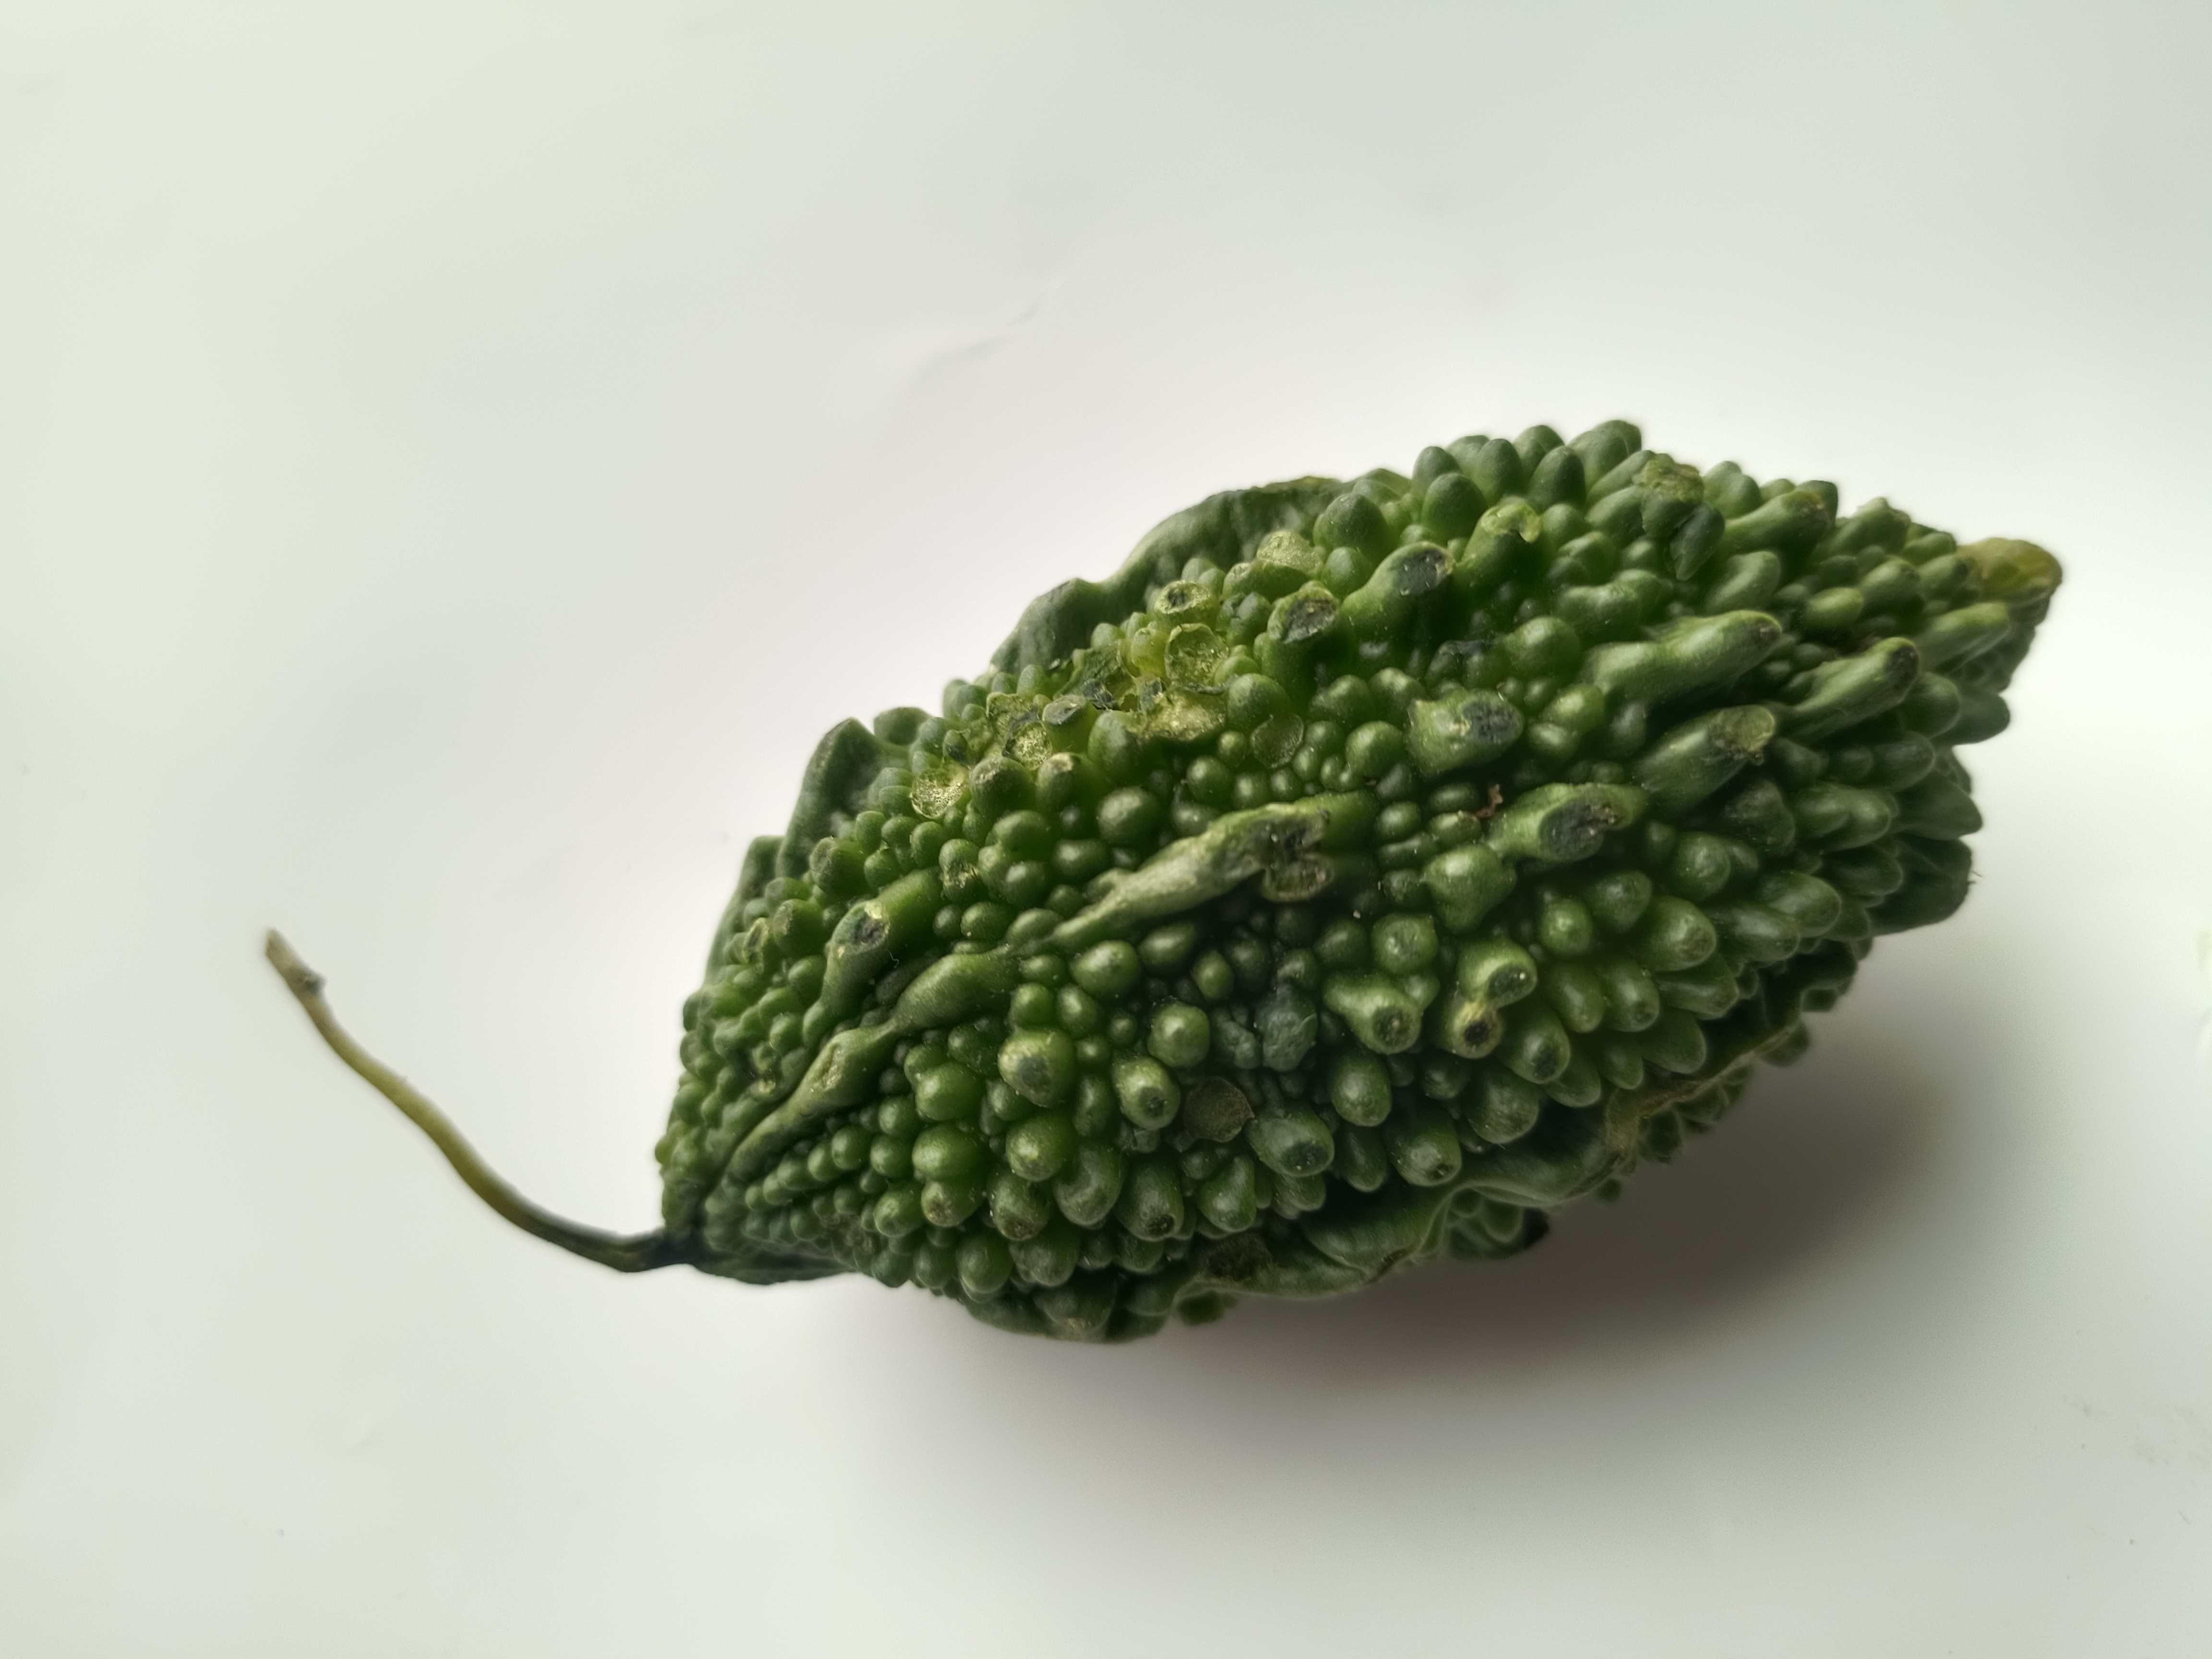
Label: Momordica charantia